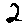
Label: 2